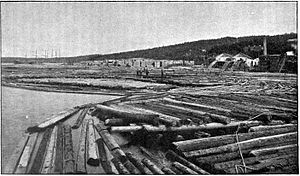
Norrland / Historie / Senmoderne tid (1789 – nutid) / Industrialisering
Savværk på Alnön, Medelpad (fra Nils Holgersens forunderlige rejse gennem Sverige, 1908).
Norrland er den nordligste og arealmæssigt største af Sveriges tre landsdele, og landsdelen består af fem län: Gävleborgs län, Jämtlands län, Västernorrlands län, Västerbottens län og Norrbottens län. Landsdelen er traditionelt blevet defineret som bestående af ni landskaber: Gästrikland, Hälsingland, Härjedalen, Jämtland, Medelpad, Ångermanland, Västerbotten, Norrbotten og Lappland. Norrland har et areal på 242.735 km², hvilket udgør 59,6% af Sveriges areal. Indbyggertallet er 1.175.039, hvilket blot udgør ca. 12% af landets befolkning, hvilket også afspejles i Norrlands lave befolkningstæthed på ca. 4,8 indbyggere pr. km². I Norrland findes to af Sveriges minoritetsgrupper, samer og tornedalingar.